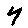
Label: 4